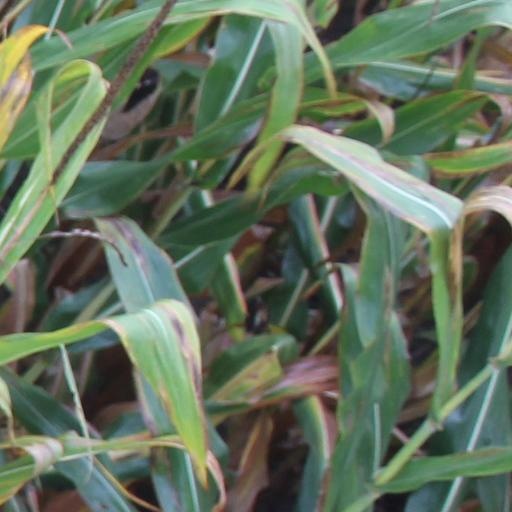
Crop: maize; corn